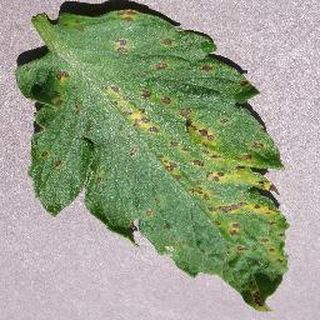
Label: tomato_septoria_leaf_spot